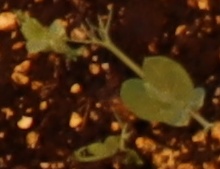
Label: Field Pea